Sky position (RA, Dec in degrees): 343.387, -0.4119
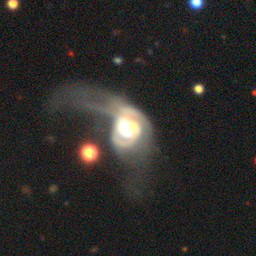
Galaxy morphology: Disturbed Galaxies